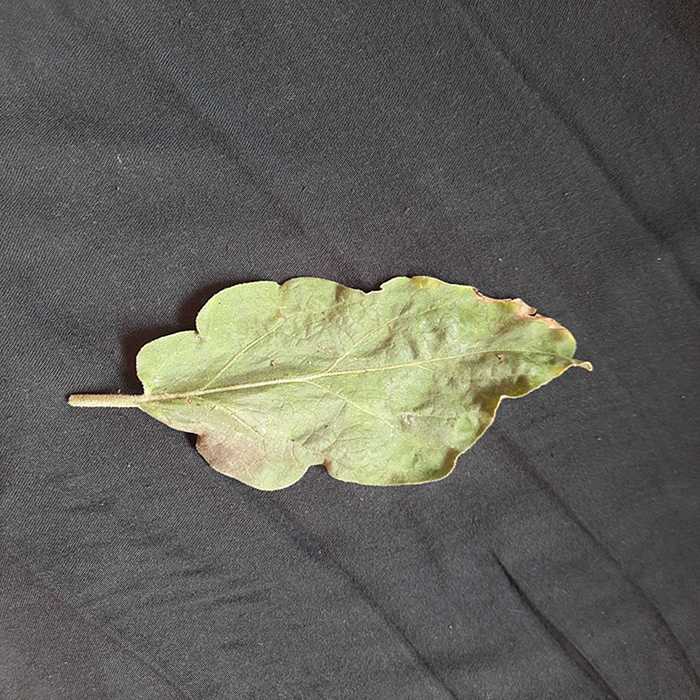
Plant: Eggplant
Label: Eggplant begomovirus